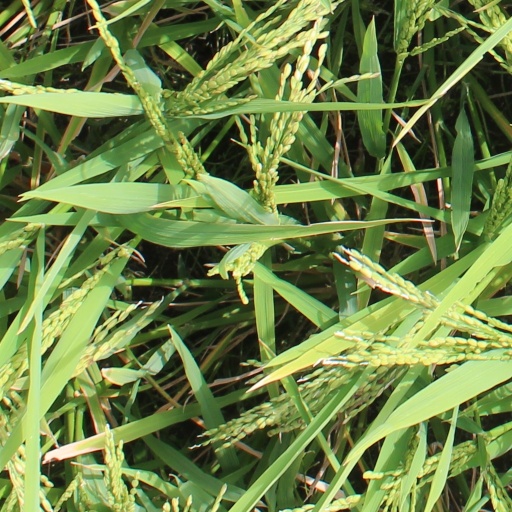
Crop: rice